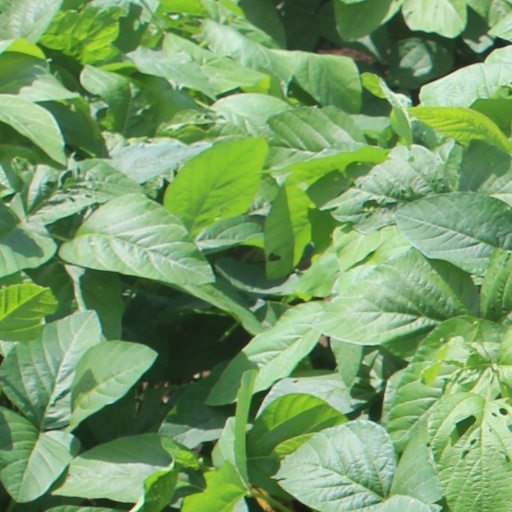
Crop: soybean